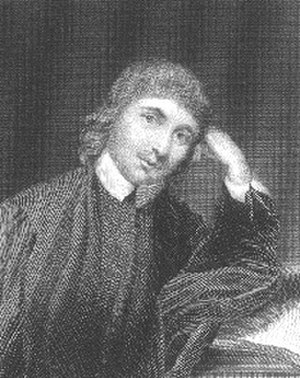
William Cartwright
William Cartwright var en engelsk lyrisk og dramatisk digter.